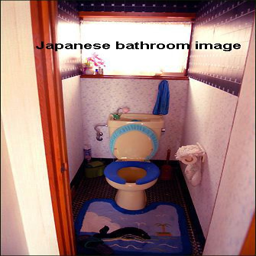
A small bathroom with a toilet labelled Japanese Bathroom Image.
A toilet is in a small room with a whale rug.
a colorful toilet in a small stall with a window
A very small bathroom with only a toilet and window.
A bathroom is shown in a small space with blue decor.